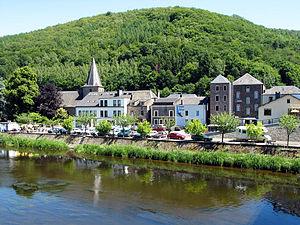
Bohan (Belgique), le village vu du pont sur la Semois. Français
Bohan est une section de la commune belge de Vresse-sur-Semois située en Région wallonne dans la province de Namur. La langue véhiculaire était le champenois.